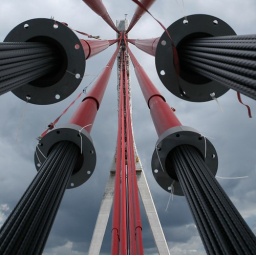
suspension cables on the new bridge over the river Rhine at Wesel (under construction)